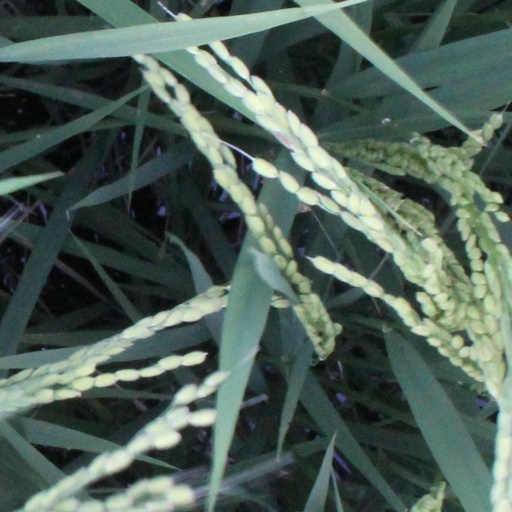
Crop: rice